Bill Monroe

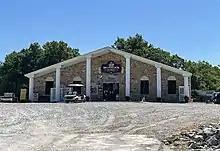
Monroe's Bluegrass Hall of Fame Museum in Morgantown, Indiana. He founded the Hall in 1984.

Even after the folk revival faded in the mid-1960s, it left a loyal audience for bluegrass music. Bluegrass festivals became common, with fans often traveling long distances to see a number of different acts over several days of performances.